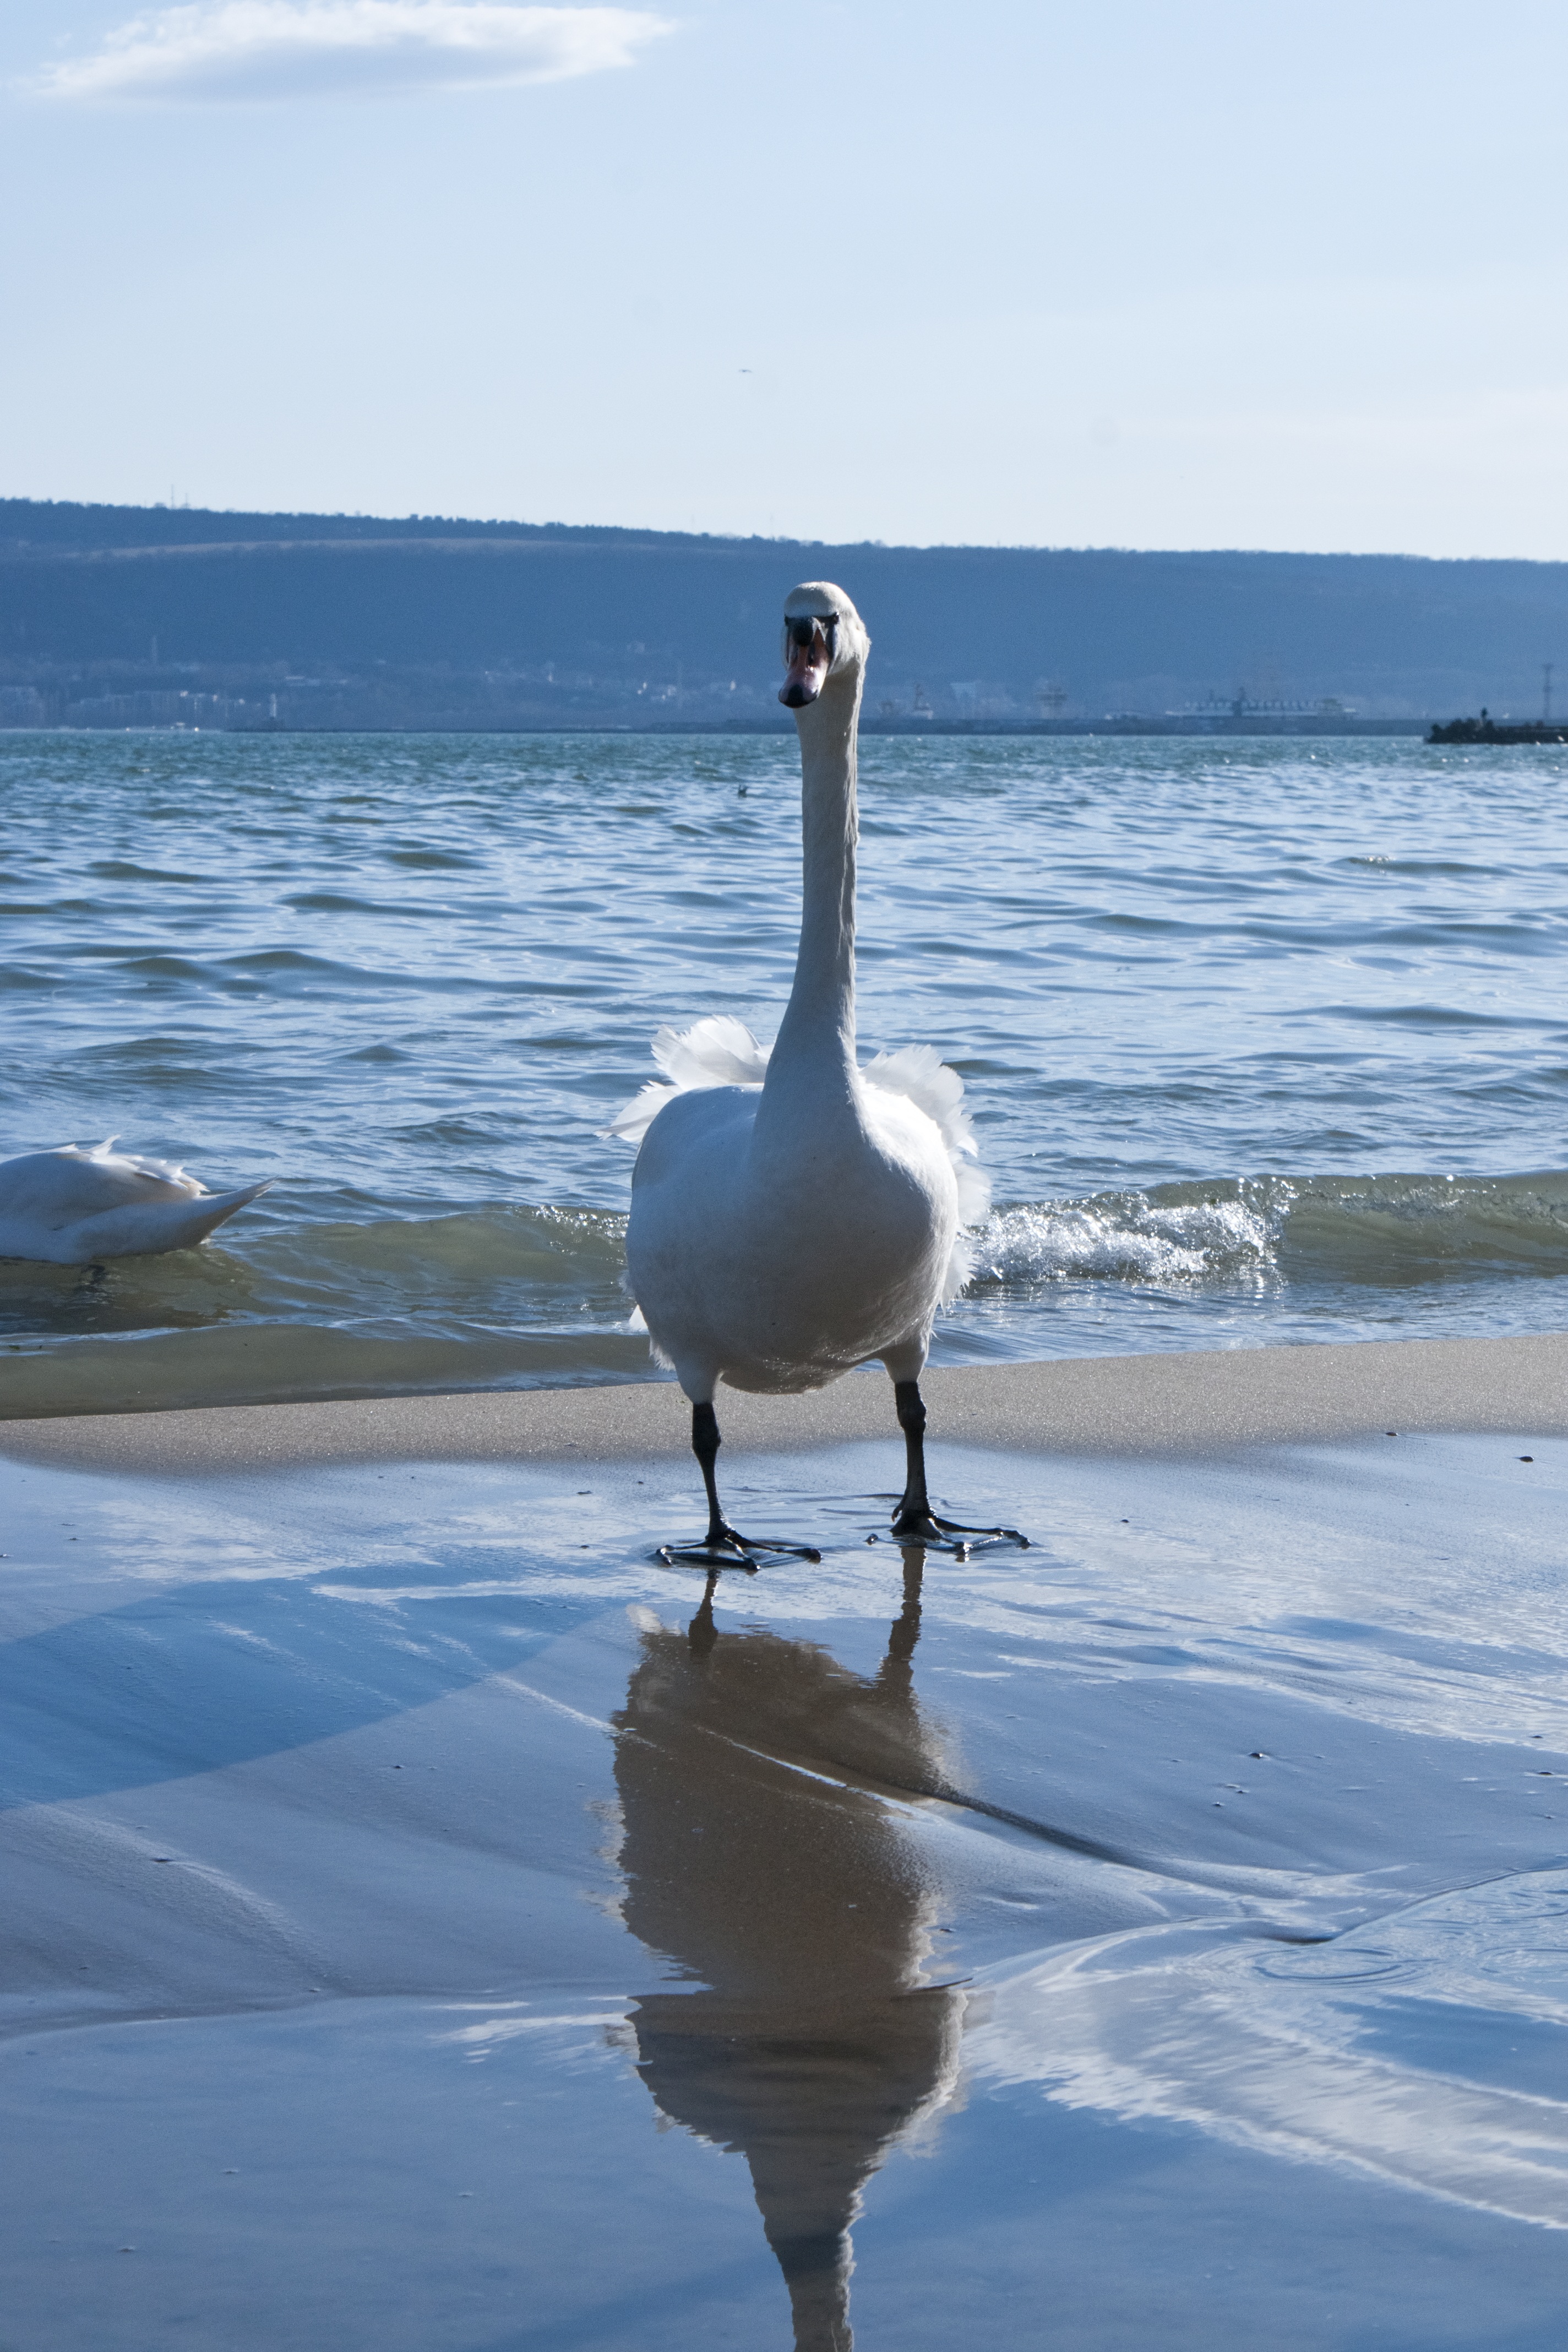
beach, sea, water, nature, ocean, horizon, winter, bird, sky, wave, wildlife, wild, reflection, blue, freedom, swimming, swan, grace, vertebrate, day, water bird, elegance